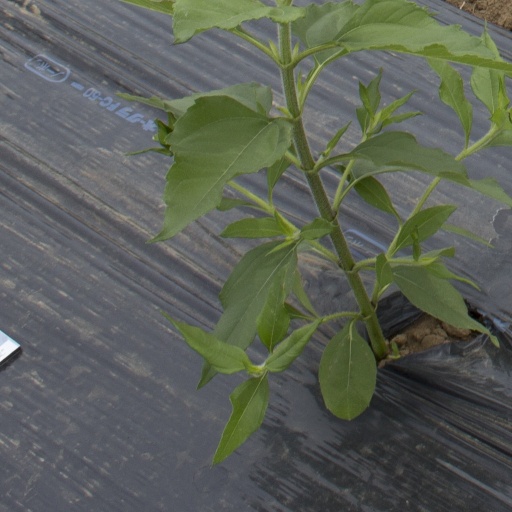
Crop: Jerusalem artichoke